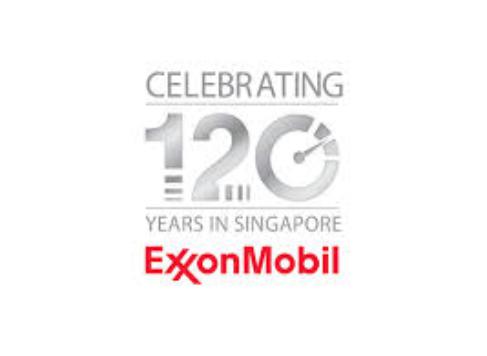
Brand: ExxonMobil
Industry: Transportation